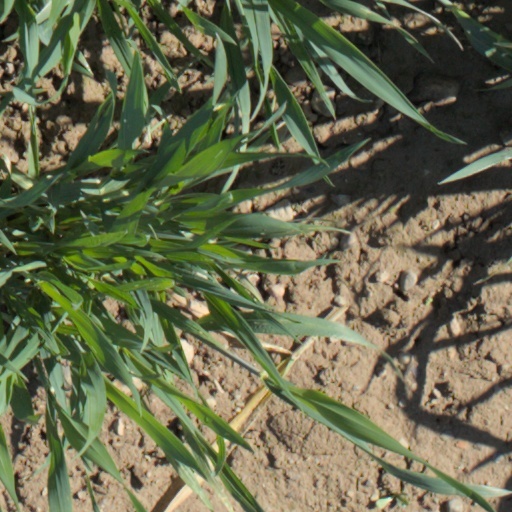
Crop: wheat